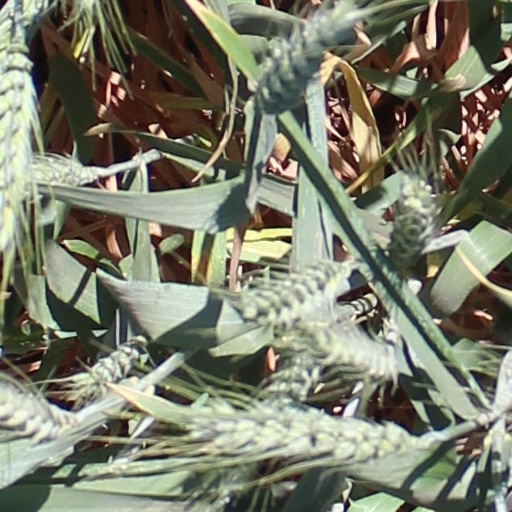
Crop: wheat